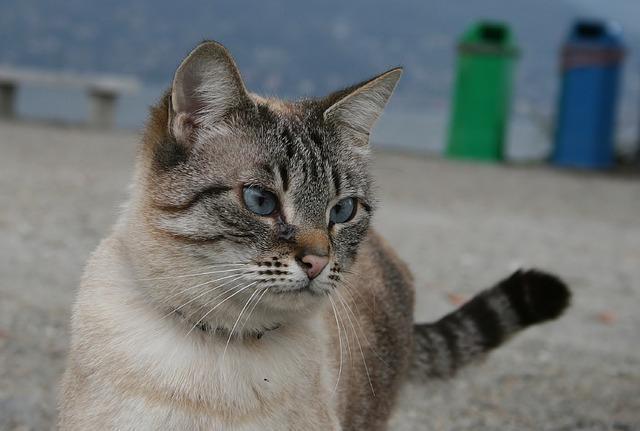
cat